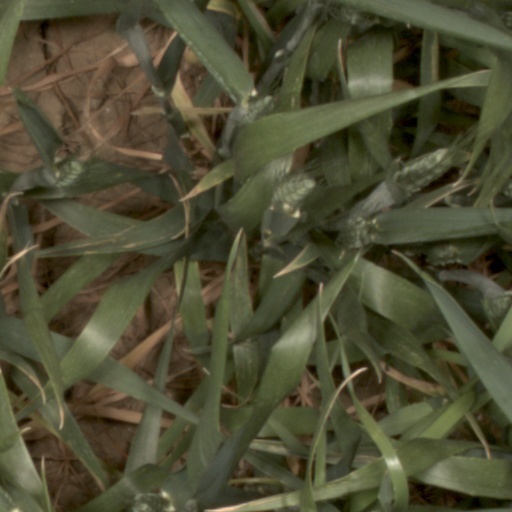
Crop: wheat